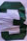
Number: 3